U.S. Army hand and arm signals

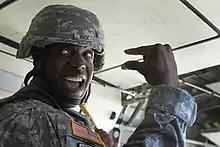
An Army Jump Master giving the hand signal for "30 seconds" over a drop zone

Hand and arm signals for United States Army use were first established in Field Manual 21-60. They were amended in Training Circular 3-21.60.